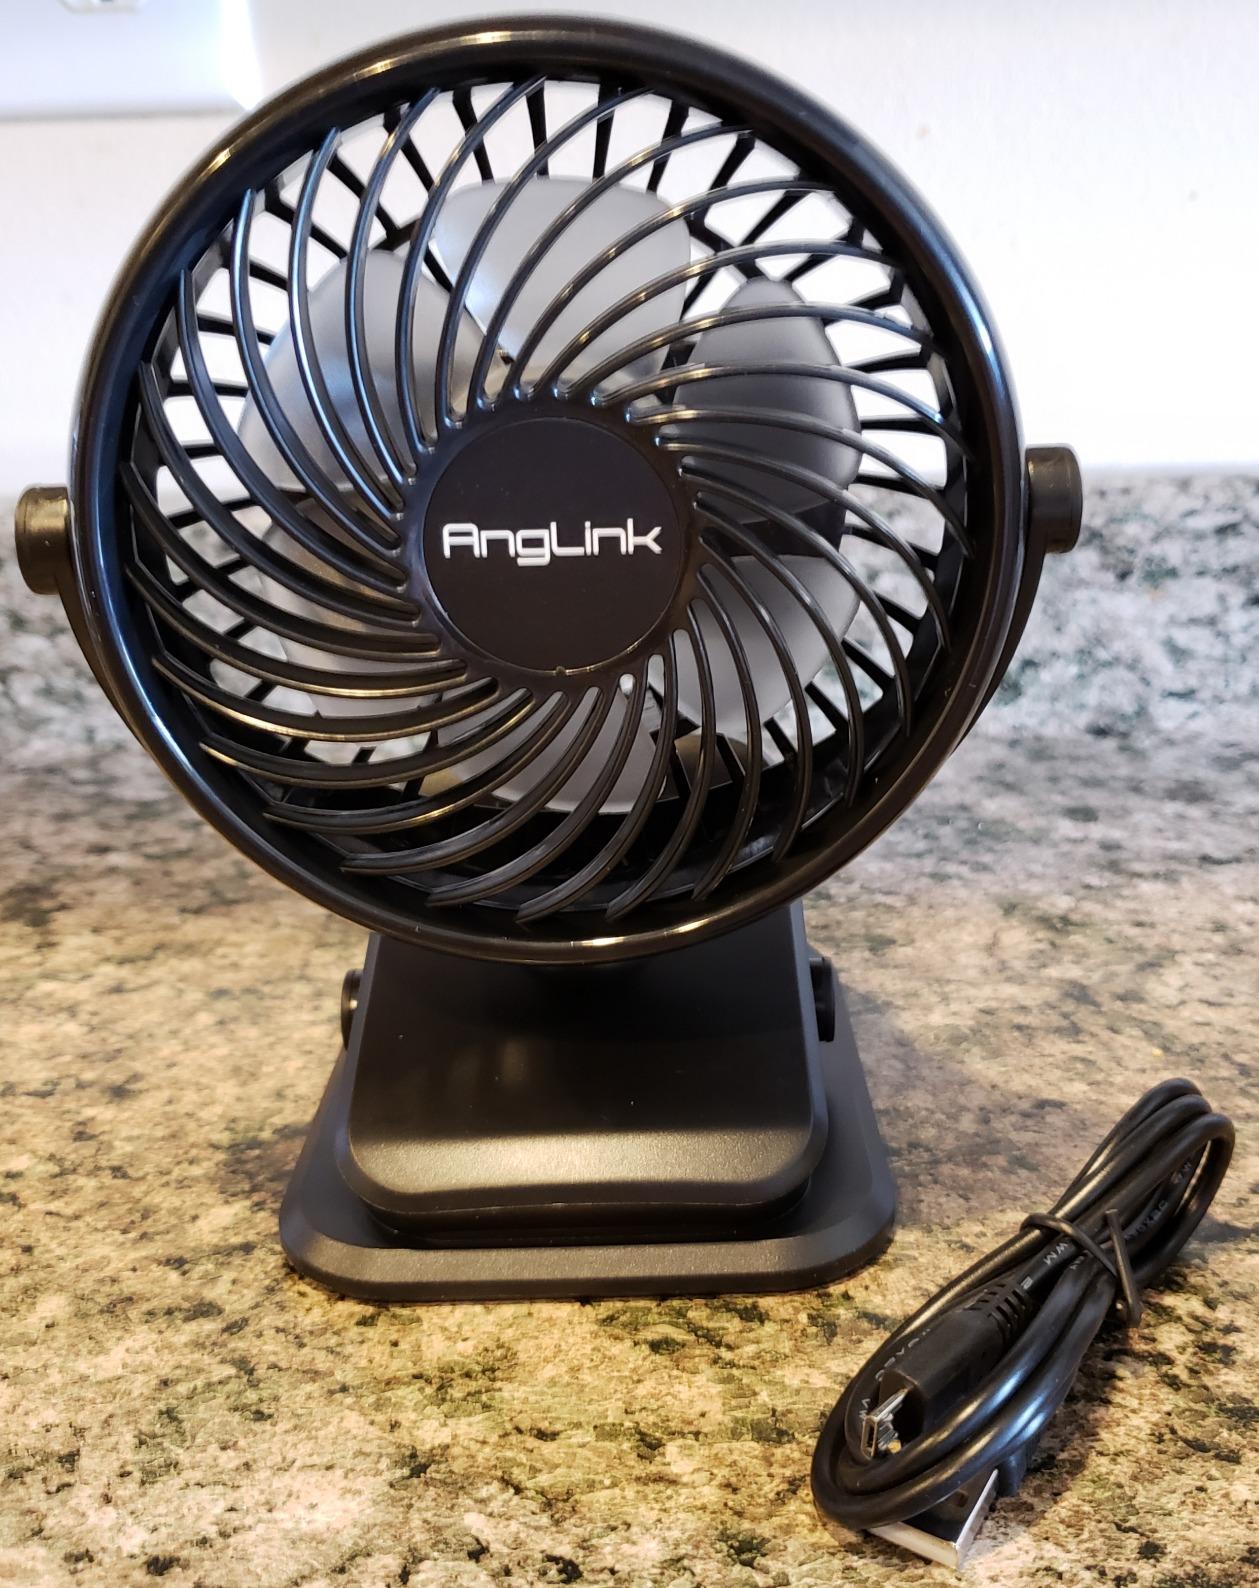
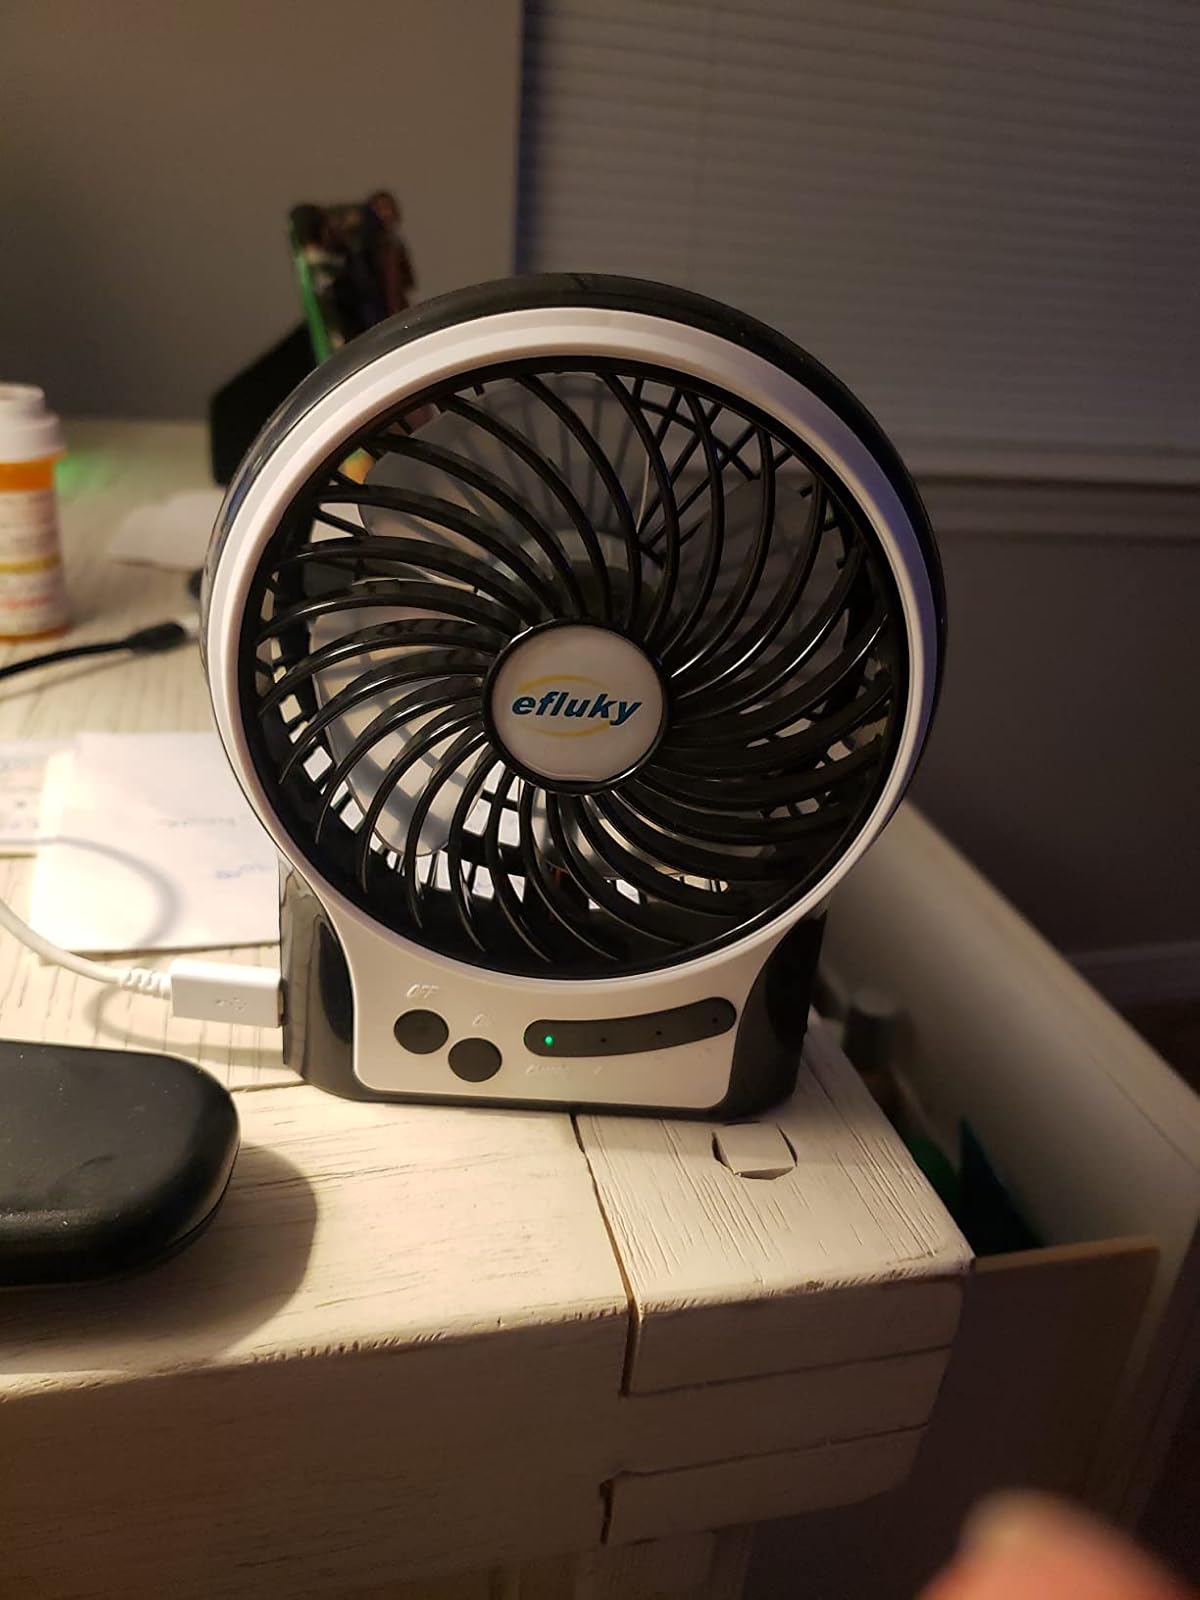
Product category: fan
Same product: no